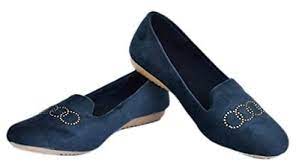
Label: Ballet Flat